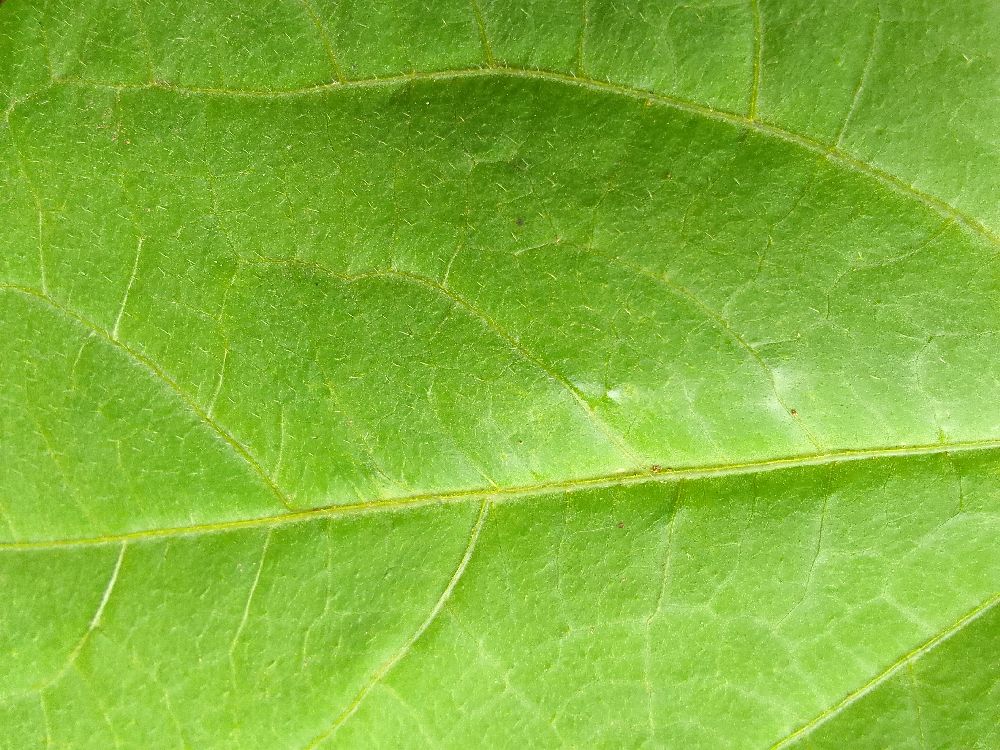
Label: healthy